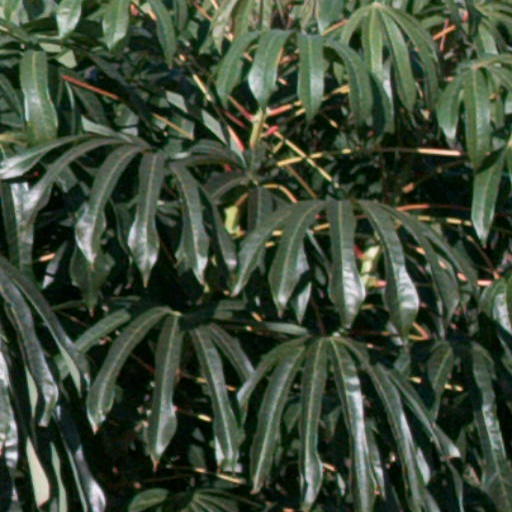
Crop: cassava